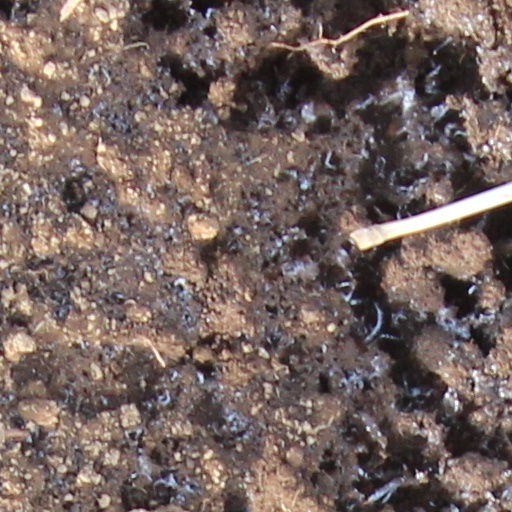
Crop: wheat